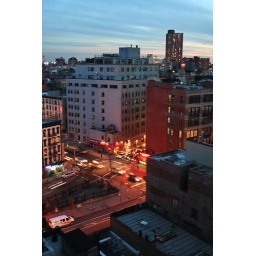
10th floor office in SoHo.